General Cigar Company

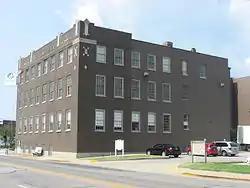
General Cigar Company

In 1961 General Cigar, which was profitably selling about $30 million worth of cigars annually, was purchased for approximately $25 million by a group of investors headed by Edgar M. Cullman (brother of then Philip Morris Company CEO Joseph Cullman), a fourth generation American in the tobacco industry.